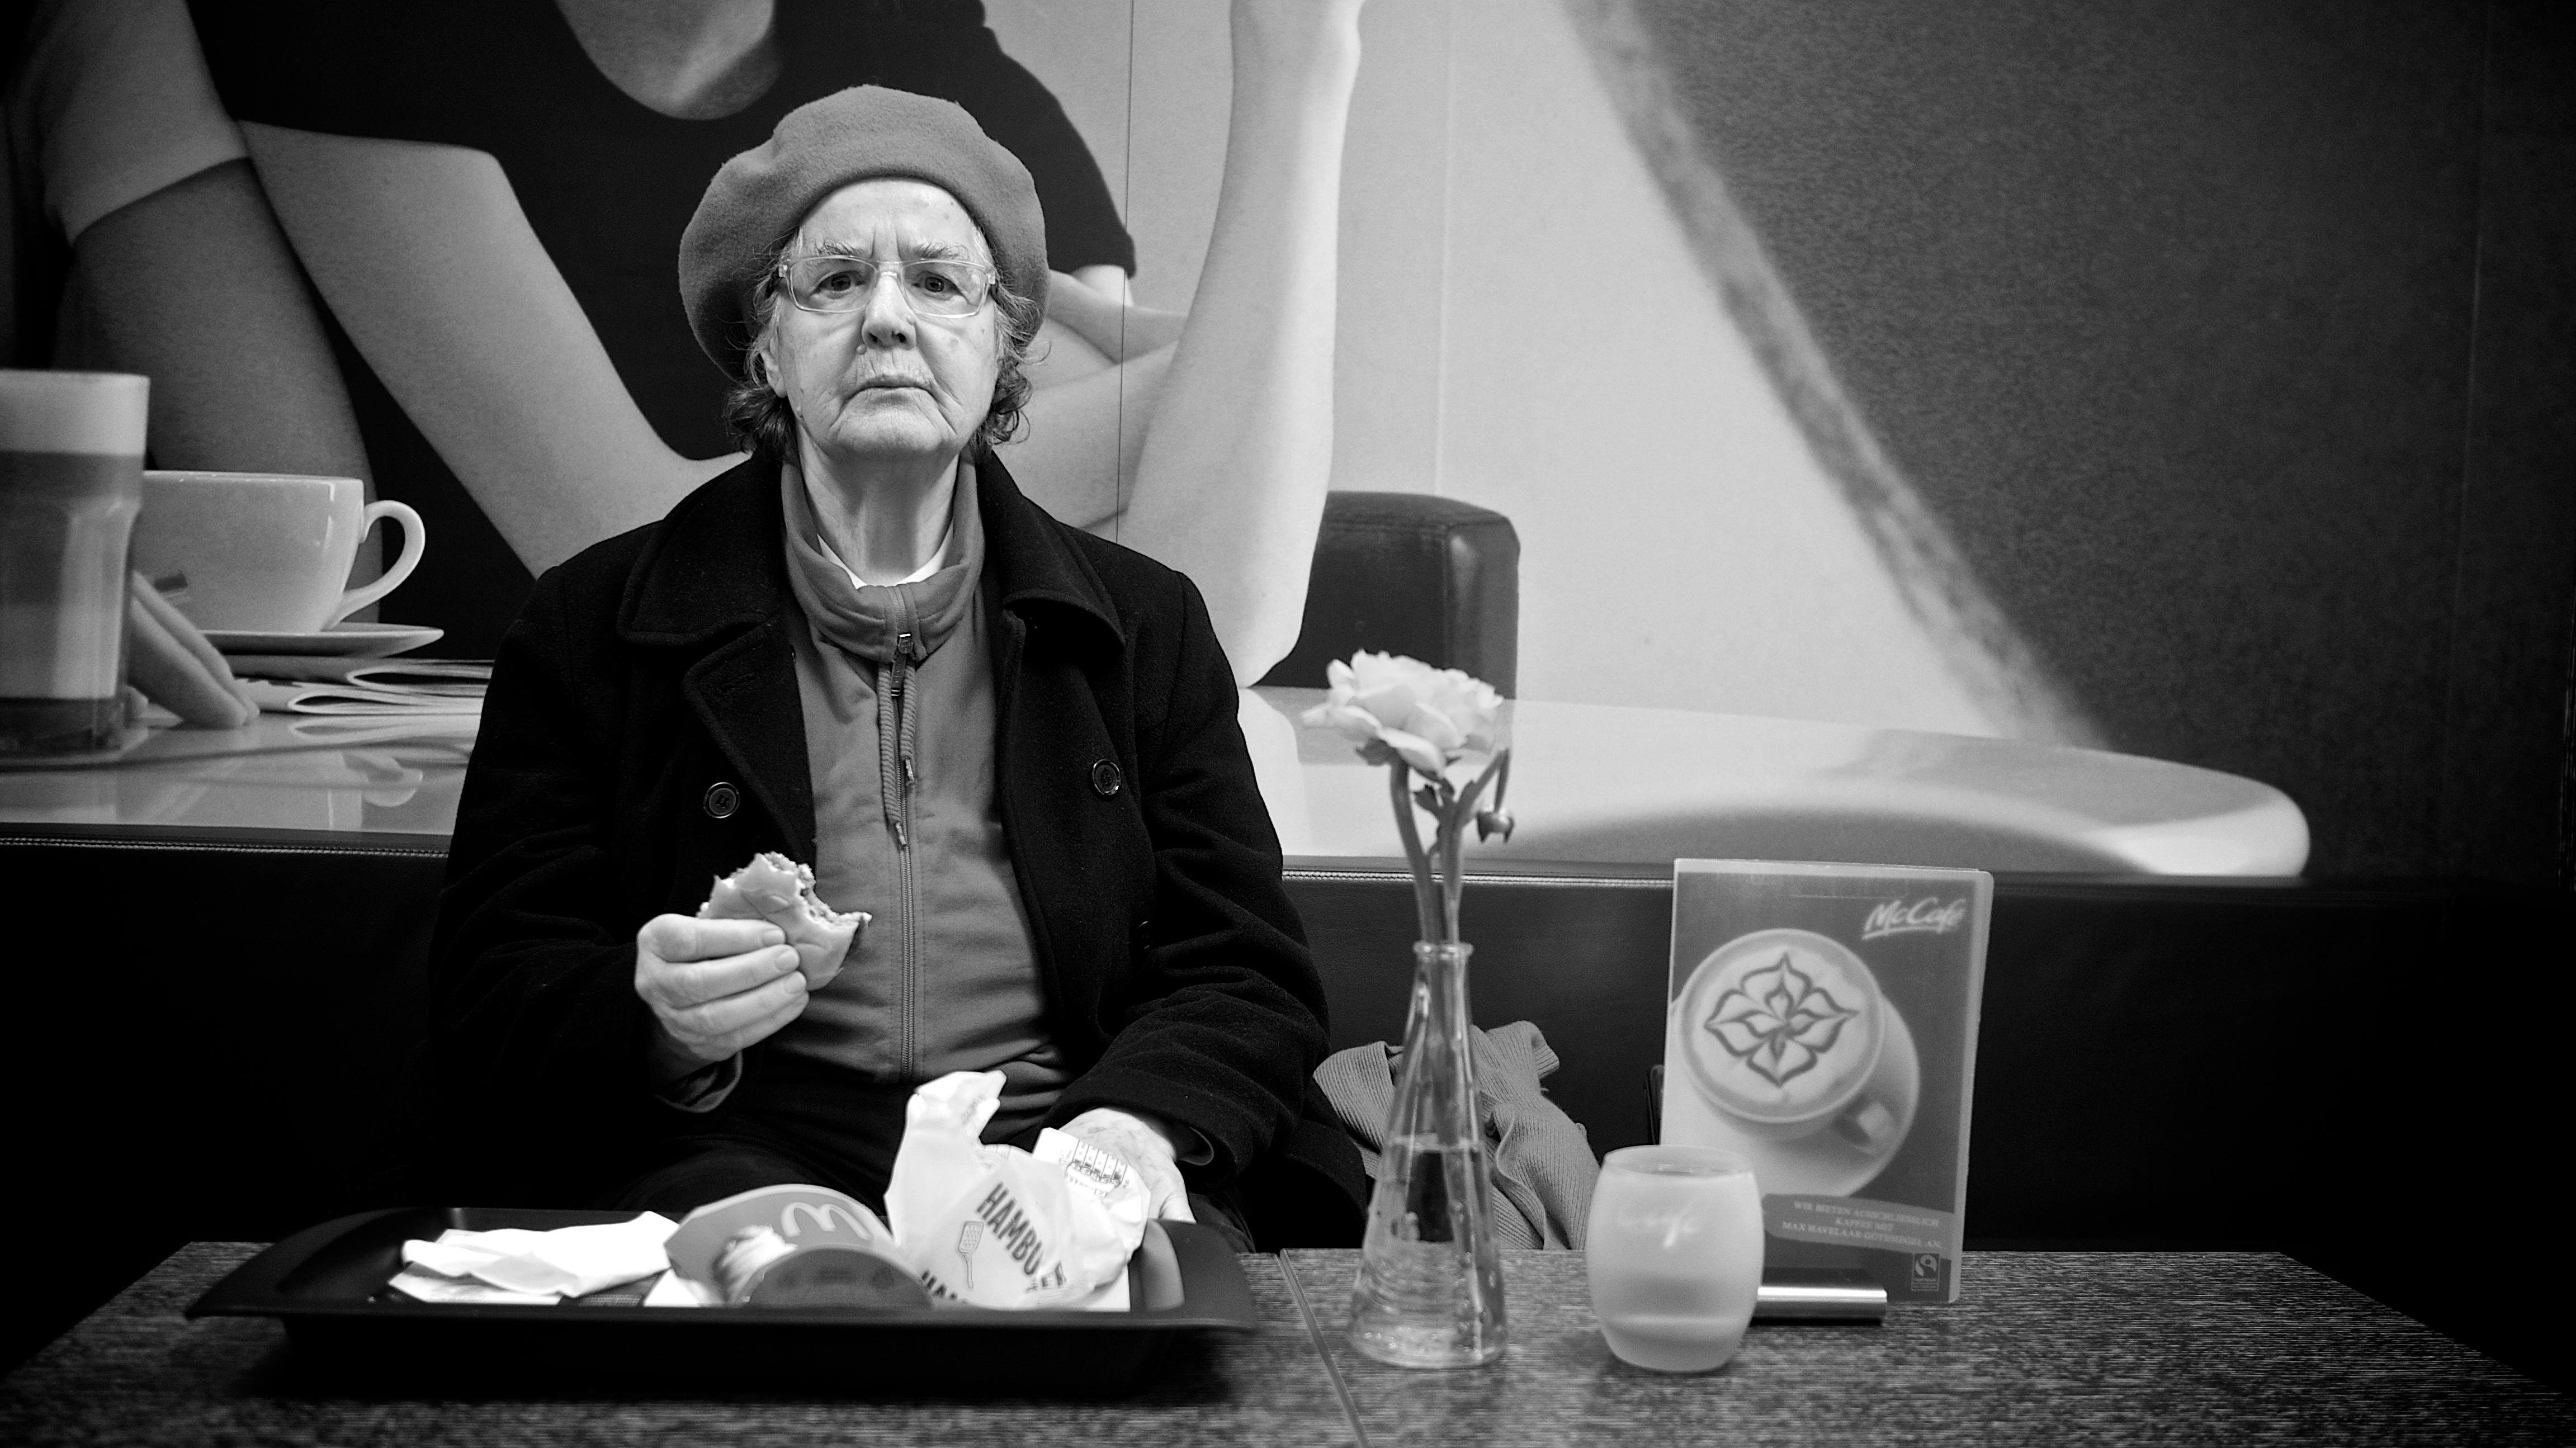
black and white, white, street, photography, ebook, training, black, monochrome, streetphotography, flickr, thomas, video, olympus, photograph, luzern, omd, fuji, leica, monochrom, leuthard, hcb, thomasleuthard, monochrome photography, film noir